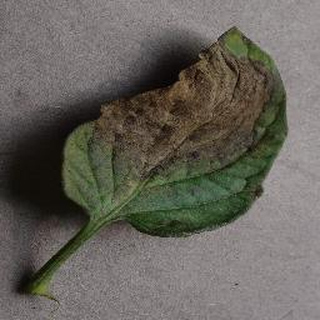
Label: tomato_late_blight